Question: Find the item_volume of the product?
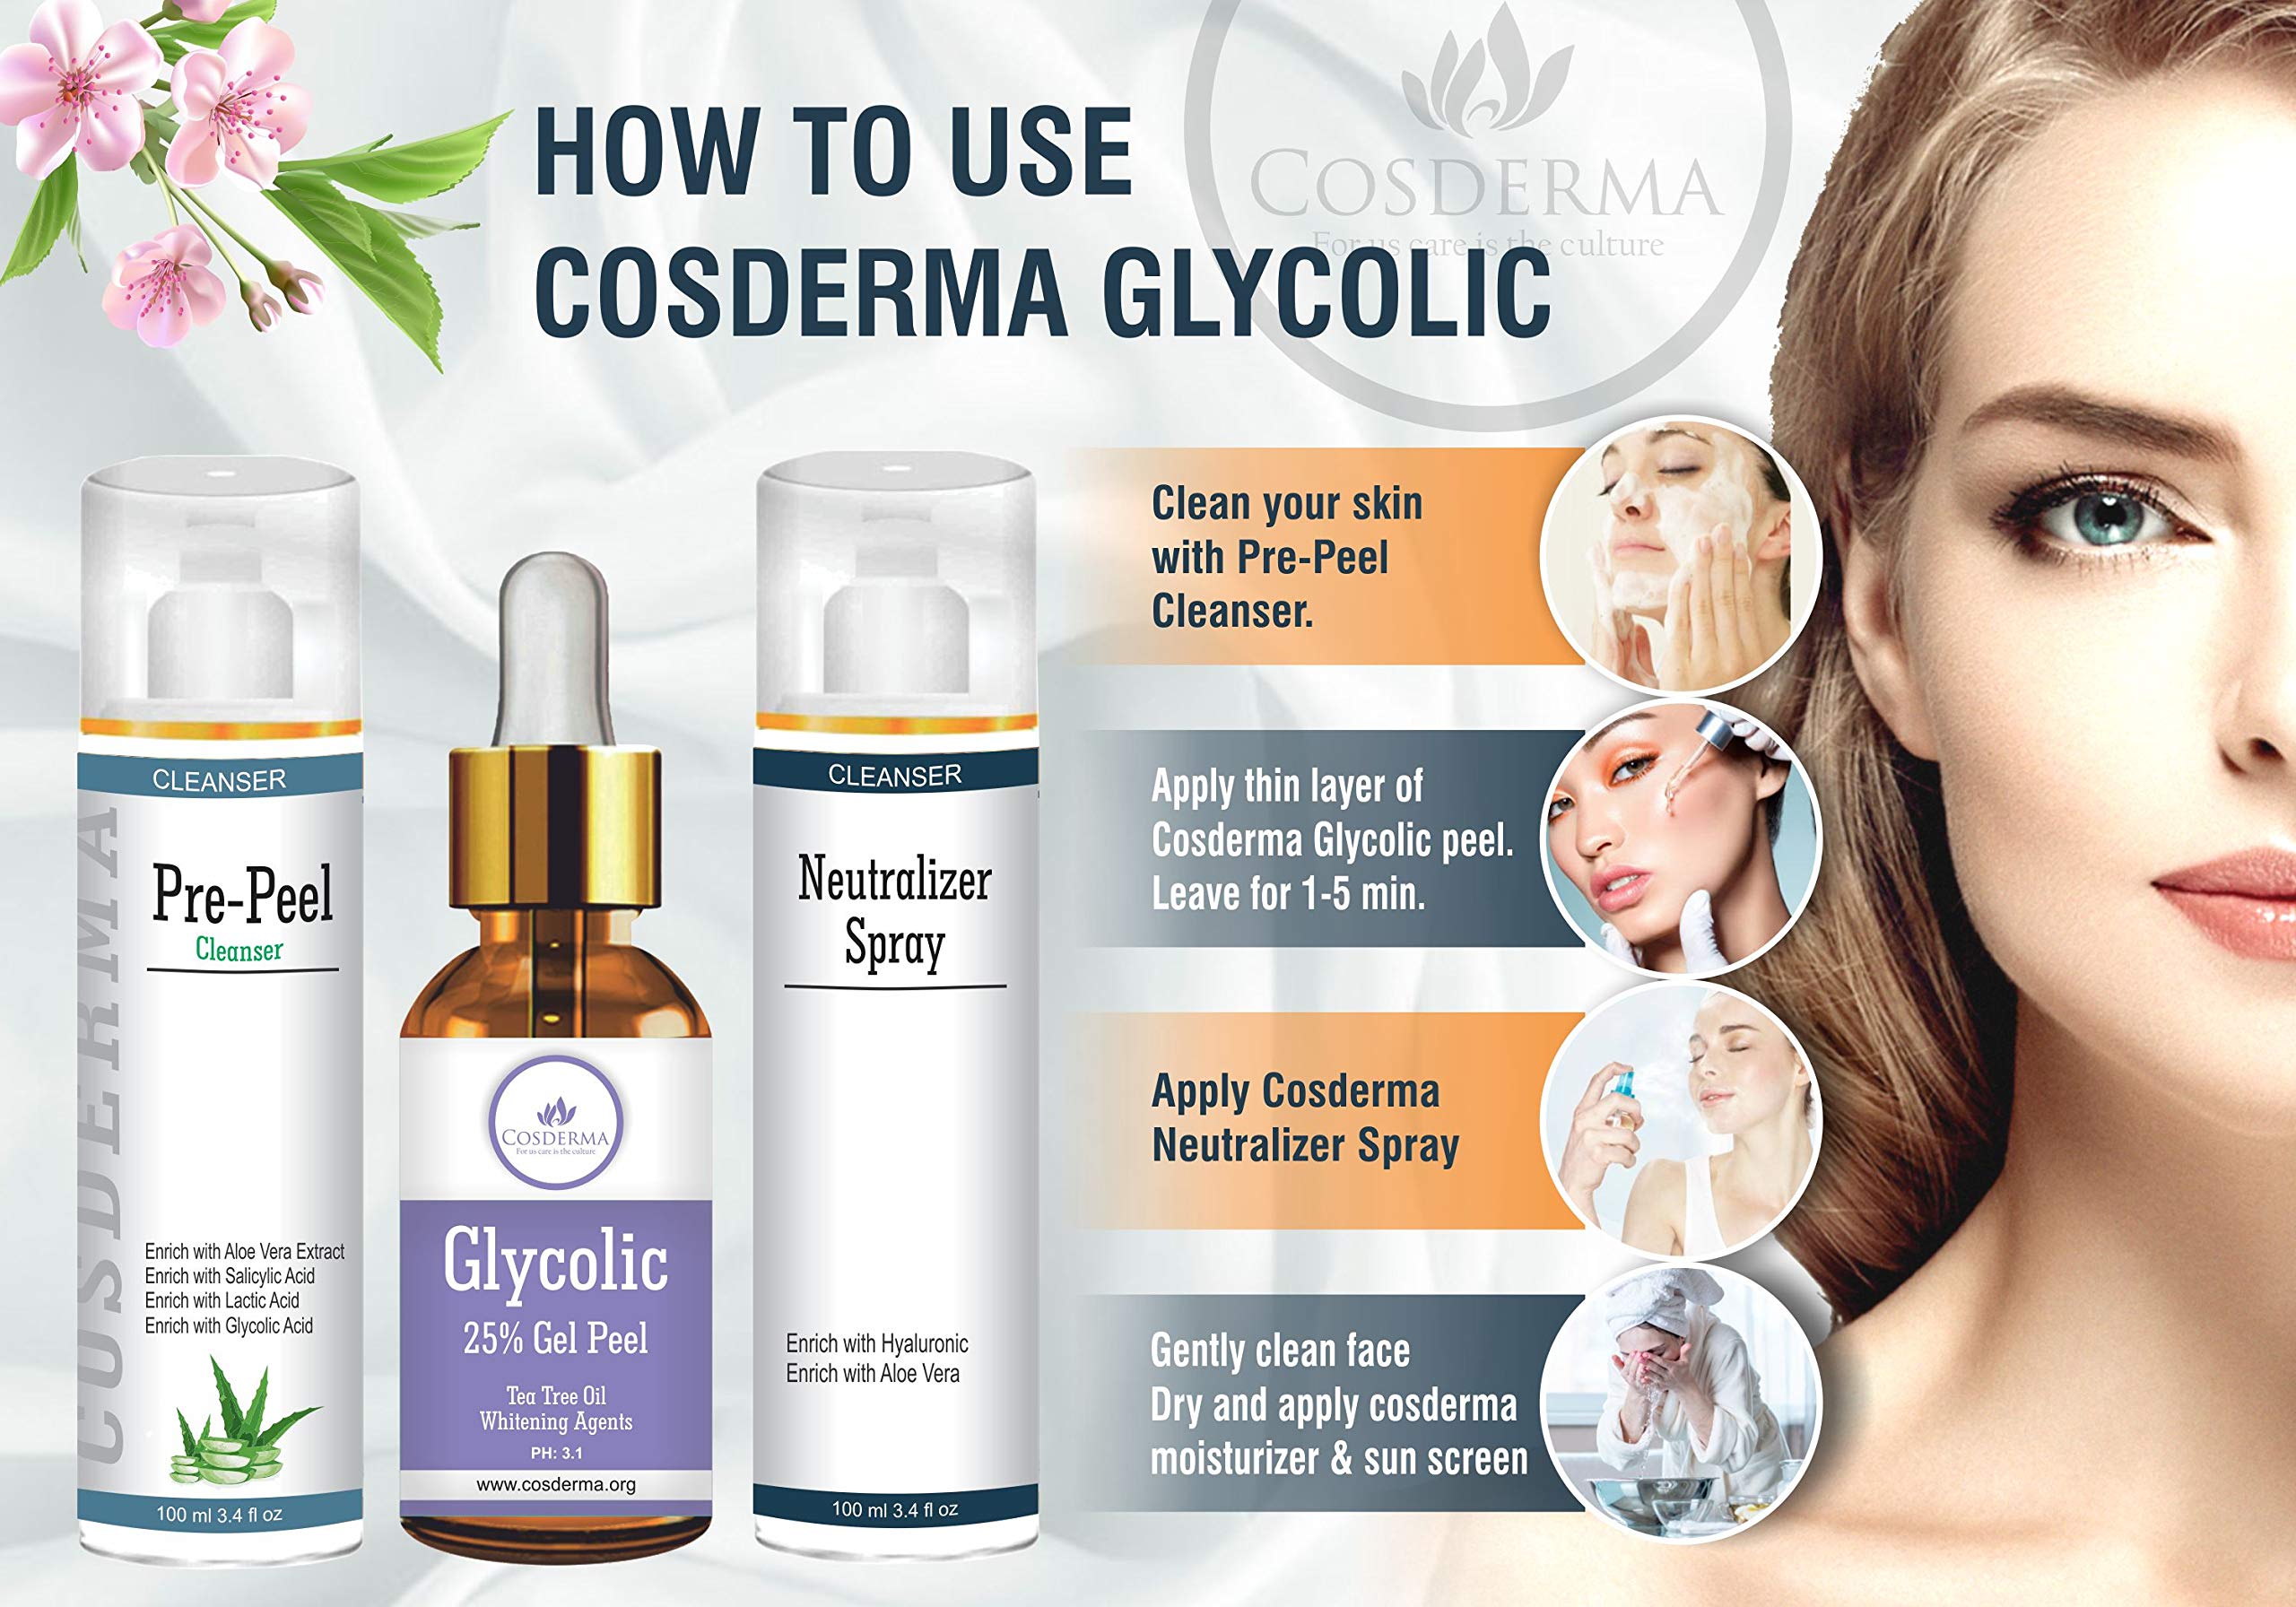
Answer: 3.4 fluid ounce